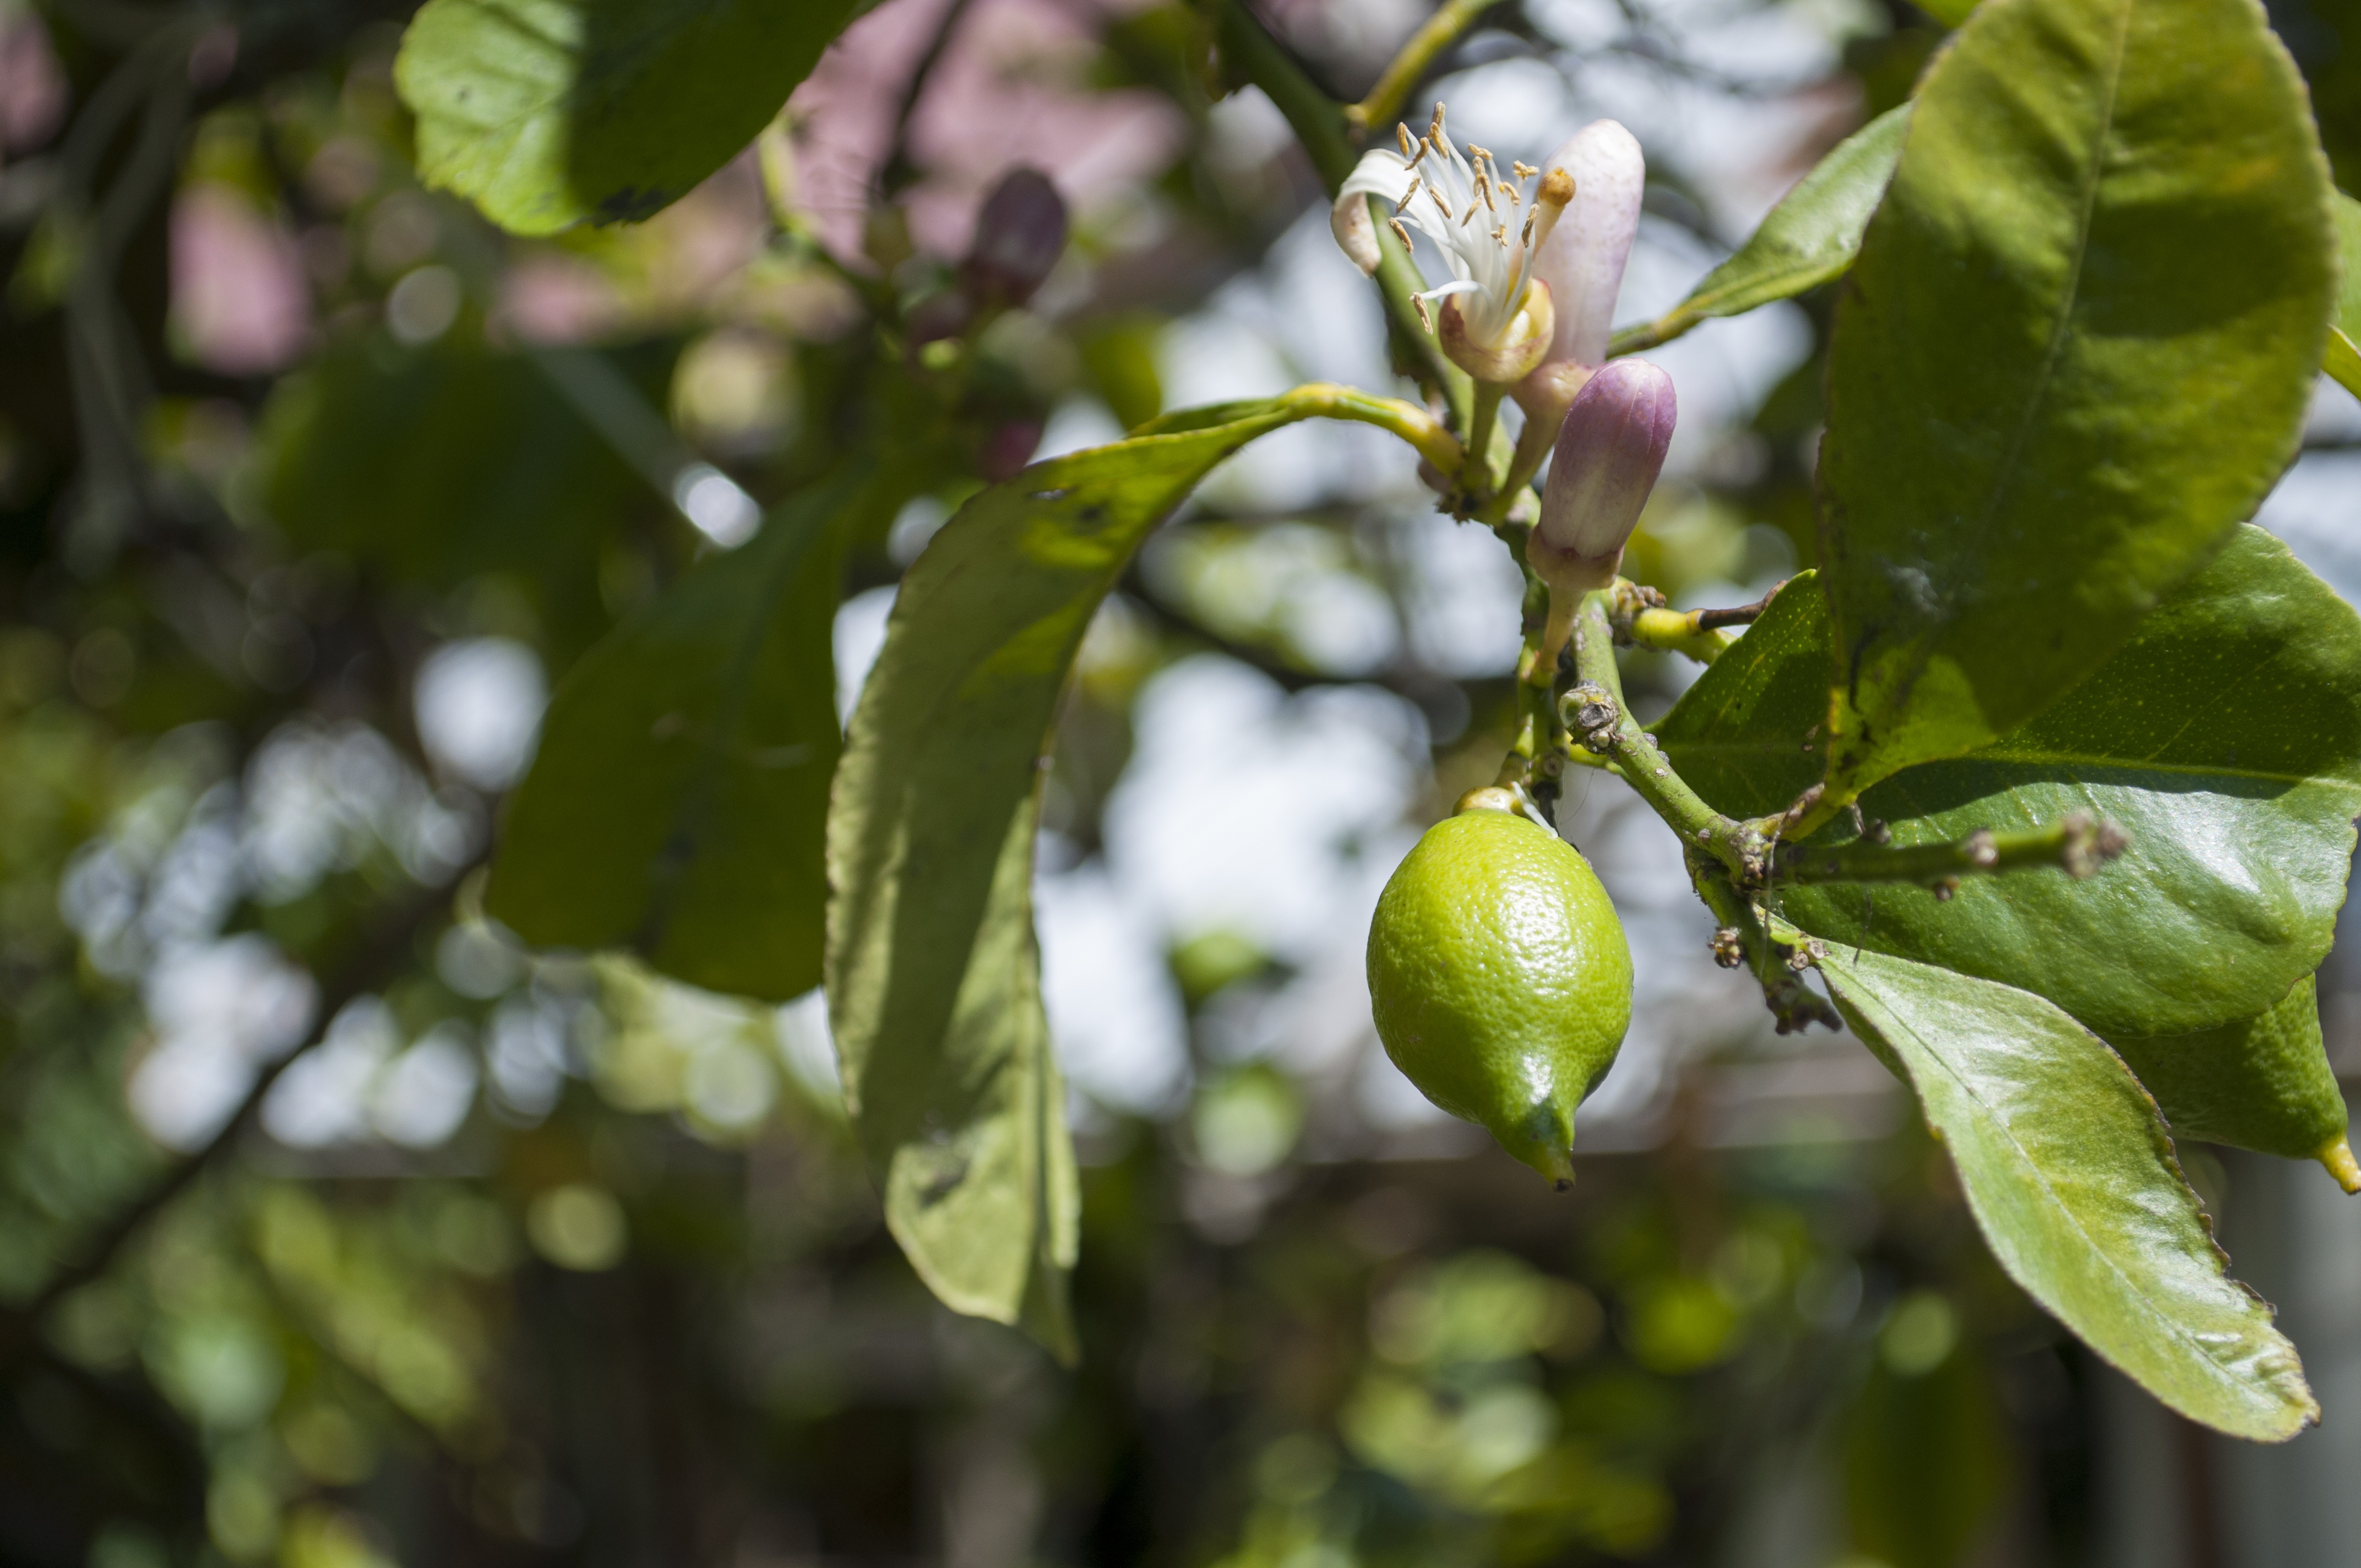
tree, branch, blossom, plant, fruit, sunlight, leaf, flower, food, green, produce, evergreen, botany, flora, lemon, shrub, citrus, macro photography, flowering plant, woody plant, land plant